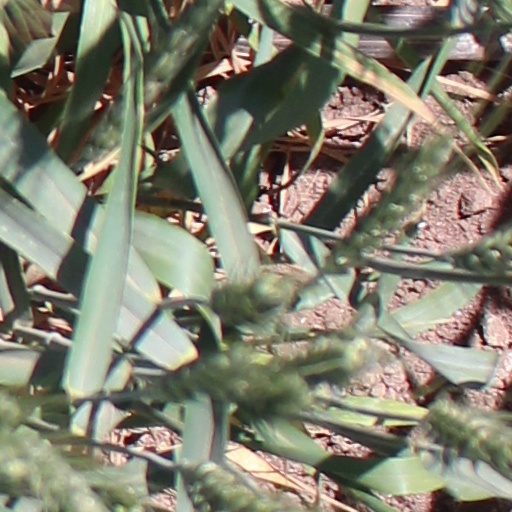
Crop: wheat